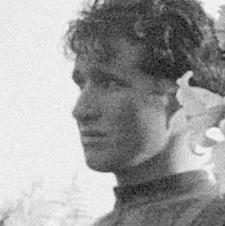
Age: 21